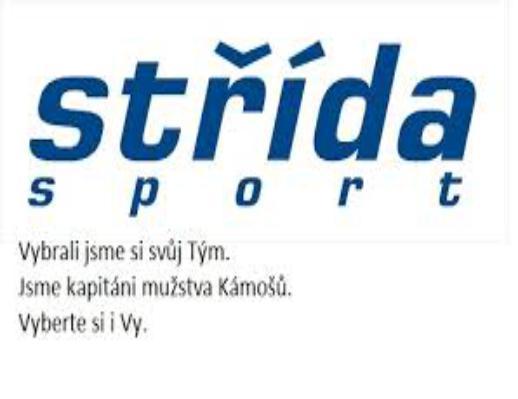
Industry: Sports